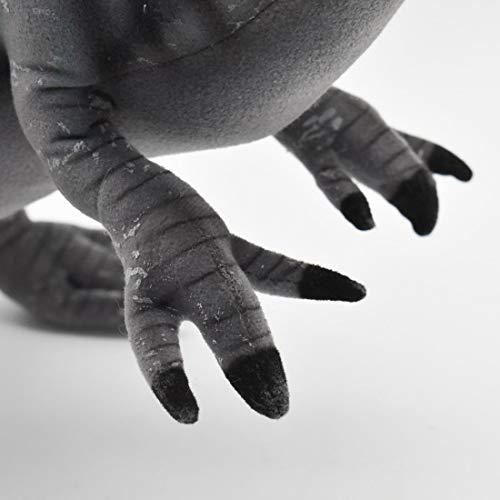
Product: HANSA - Spinosaurus 28", Gray
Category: Toys & Games | Stuffed Animals & Plush Toys | Stuffed Animals & Teddy Bears
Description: Great Condition.
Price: $63.49
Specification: ProductDimensions:12.6x6.3x27.6inches|ItemWeight:1.1pounds|ShippingWeight:1.1pounds(Viewshippingratesandpolicies)|ASIN:B07P6NP96K|Itemmodelnumber:7783|Manufacturerrecommendedage:3yearsandup